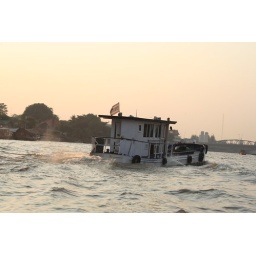
One evening on a boat on the big river in Bangkok.